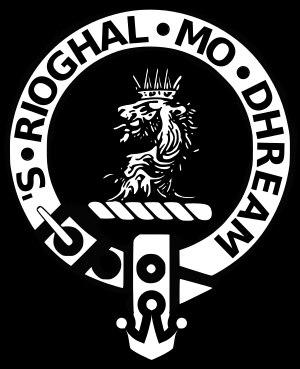
Le clan MacGregor est un clan écossais des Highlands. Proscrit pendant presque deux cents ans après avoir perdu ses terres dans une longue lutte de pouvoir contre le clan Campbell, le clan MacGregor dit descendre du troisième fils de Kenneth MacAlpin, le premier roi d'Écosse, une descendance qui est proclamée dans la devise du clan en gaélique écossais « 'S Rioghal Mo Dhream », que l'on peut traduire par « Royale est ma Race ».